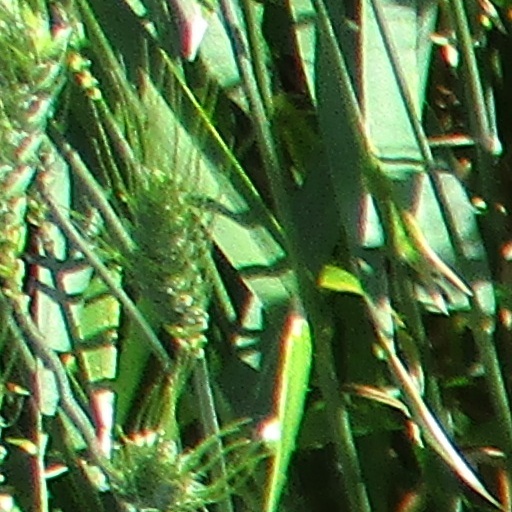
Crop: wheat